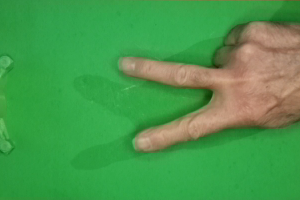
Label: scissors